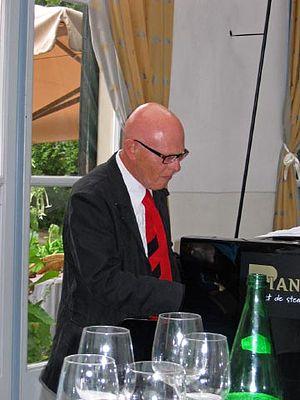
Johannes Andreas Stokkermans, né le 20 février 1937 à Leyde et mort le 25 octobre 2012 à Hilversum, est un pianiste et compositeur néerlandais.